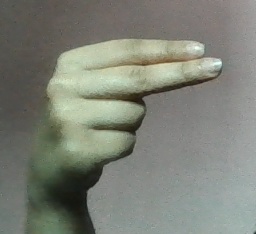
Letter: ain